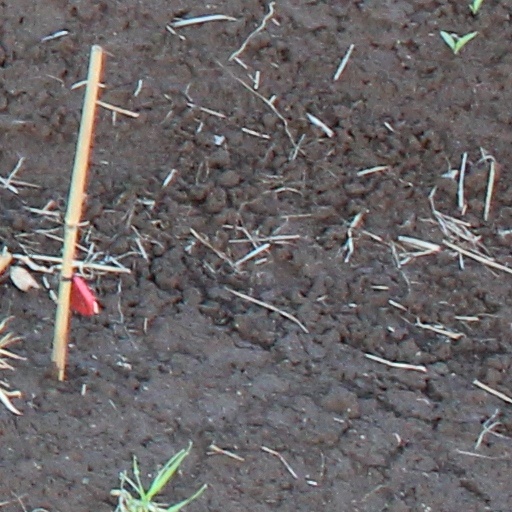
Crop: wheat